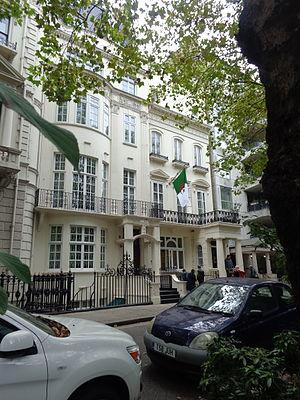
Hyde Park Gate est une adresse du centre de Londres, en Angleterre.